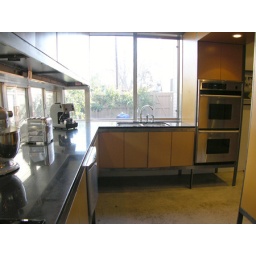
everything in the kitchen is raised off the floor